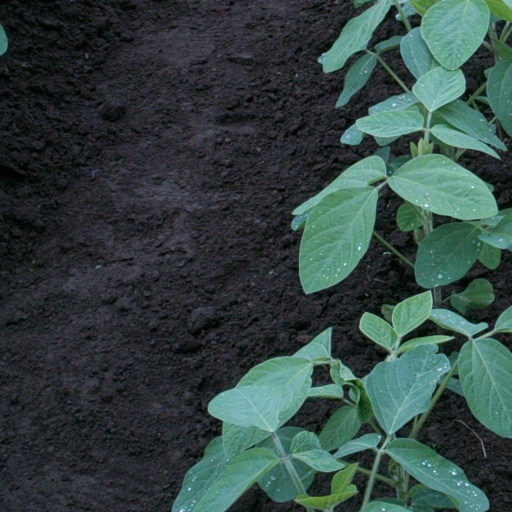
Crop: soybean